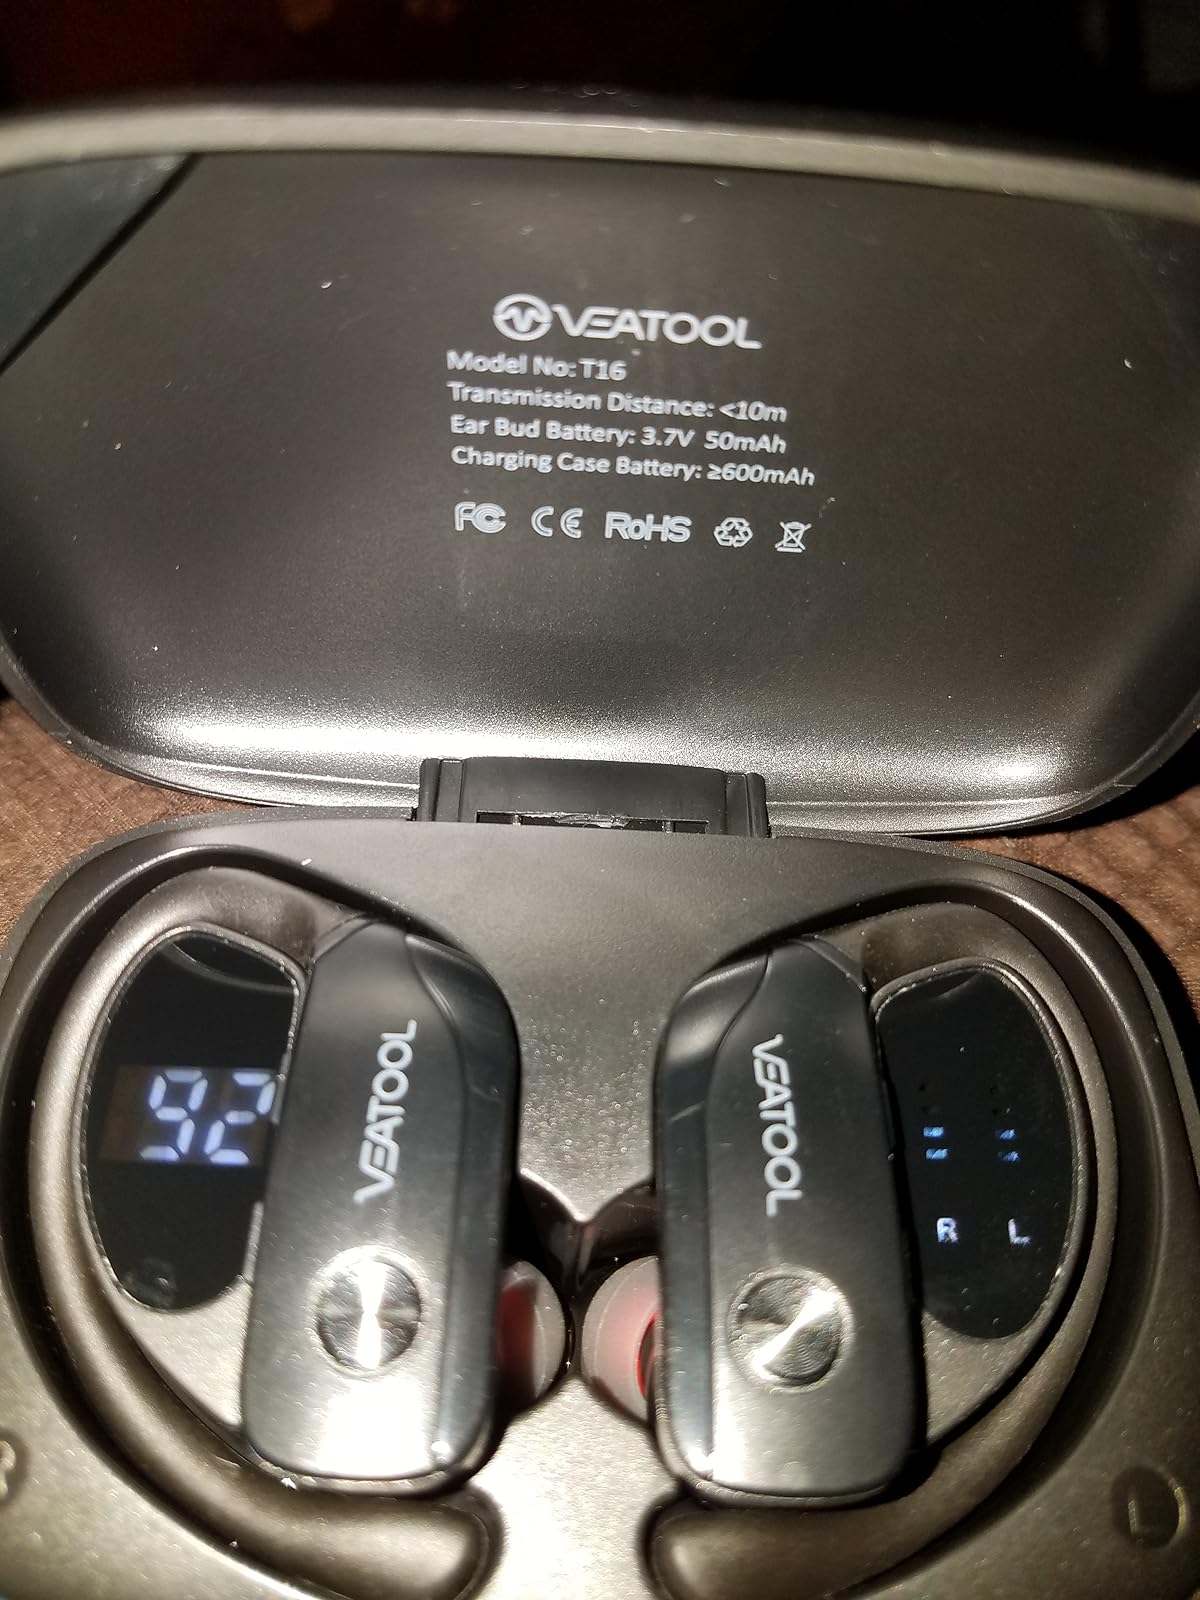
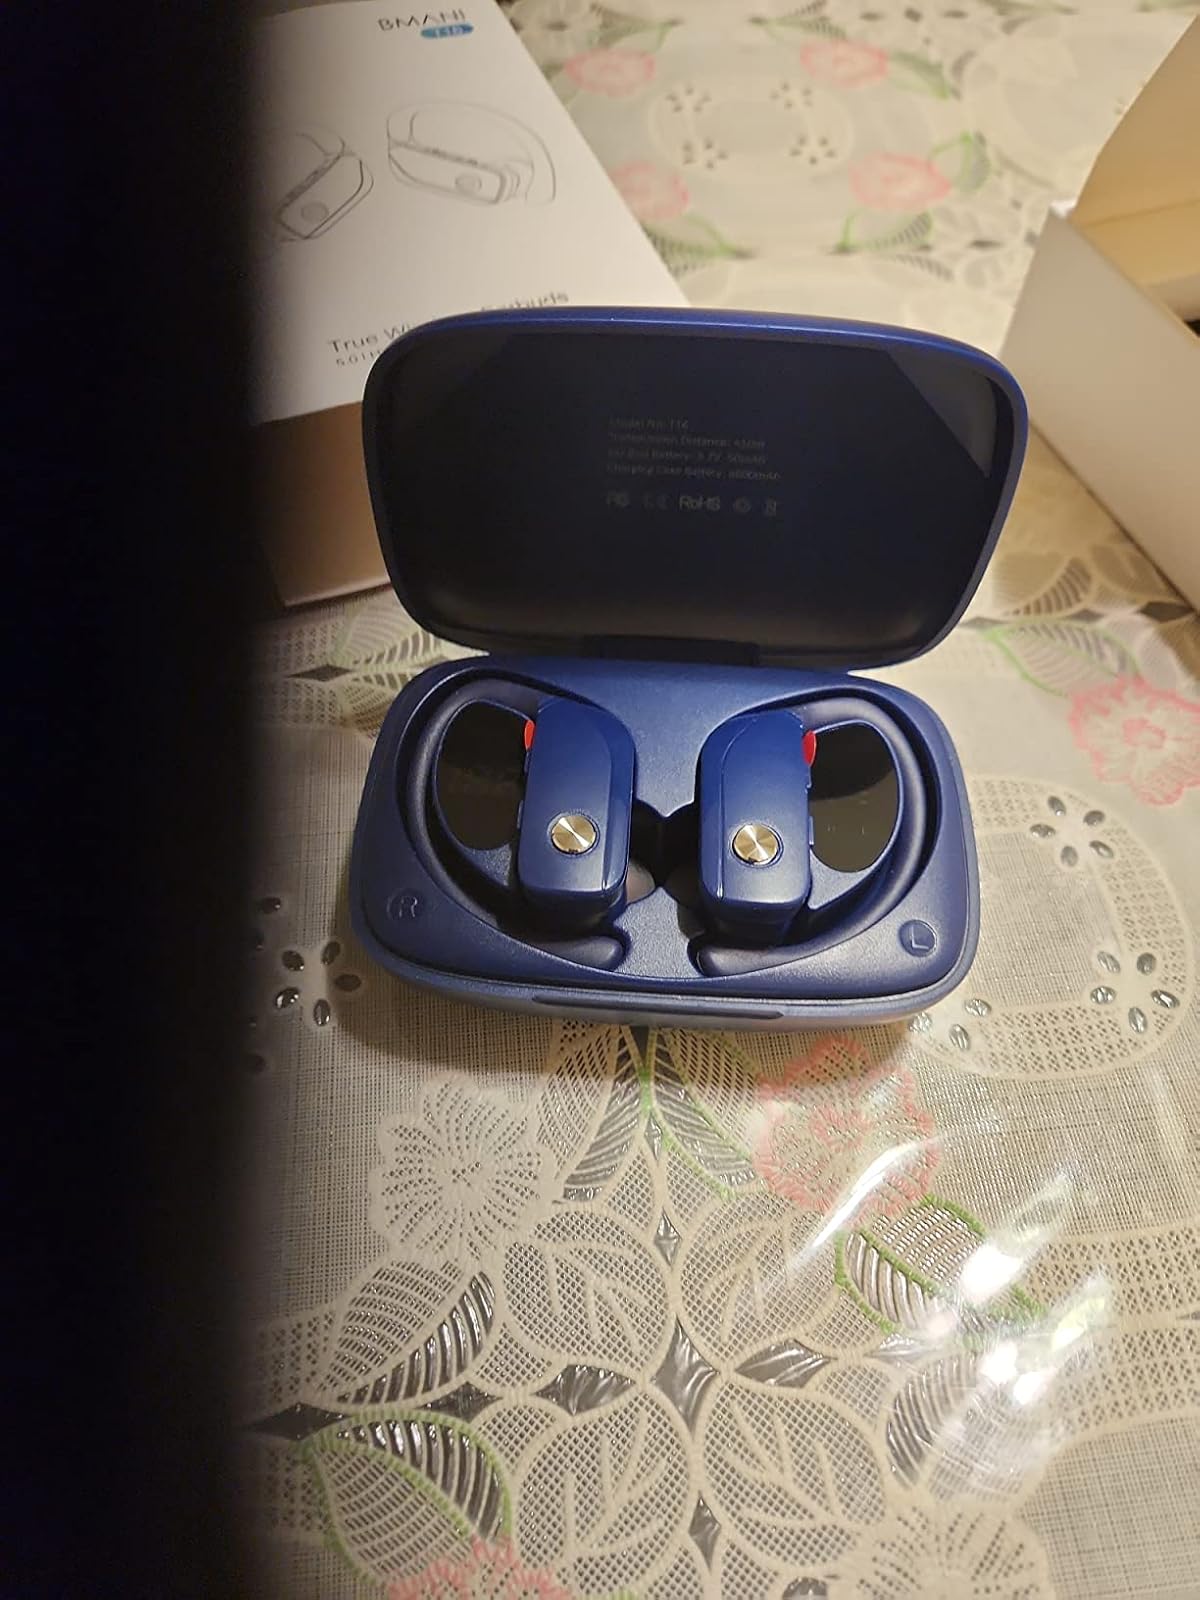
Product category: earbuds
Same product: no